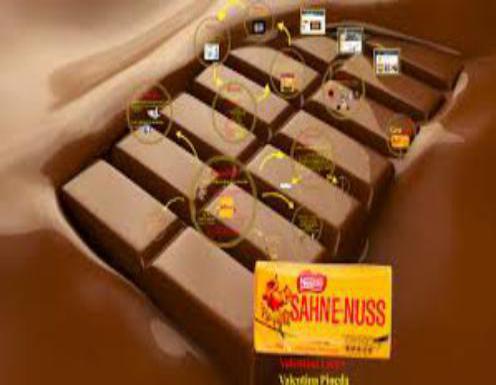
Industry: Food